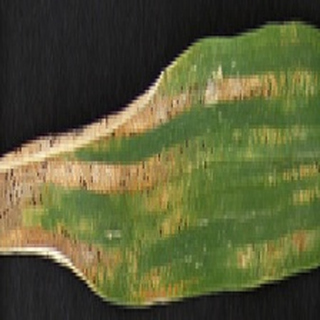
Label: wheat_yellow_rust